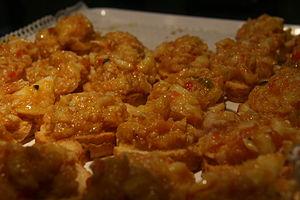
La morue à l'ajoarriero, parfois appelée « morue à l'ail arriero » est un mets simple, élaboré avec de la morue salée, poêlée avec divers légumes, dont les principaux sont la tomate et l'ail.